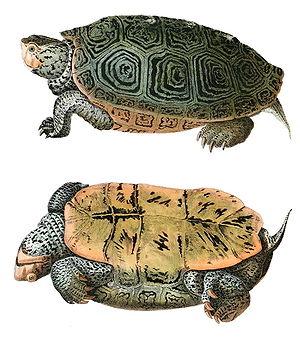
Malaclemys terrapin, unique représentant du genre Malaclemys, est une espèce de tortue de la famille des Emydidae.